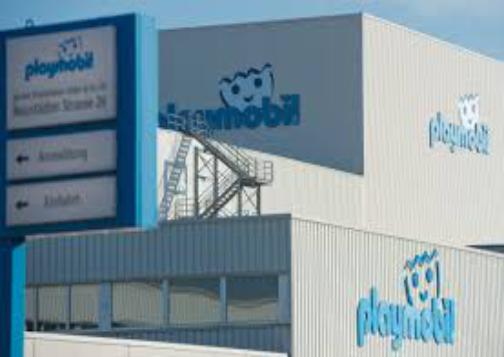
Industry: Leisure